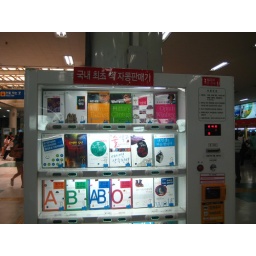
Book vending machine in train station, S. Korea